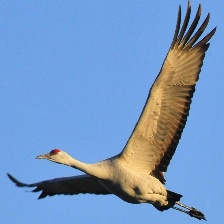
Species: SANDHILL CRANE
Scientific name: GRUS CANADENSIS
ImageNet parent category: crane